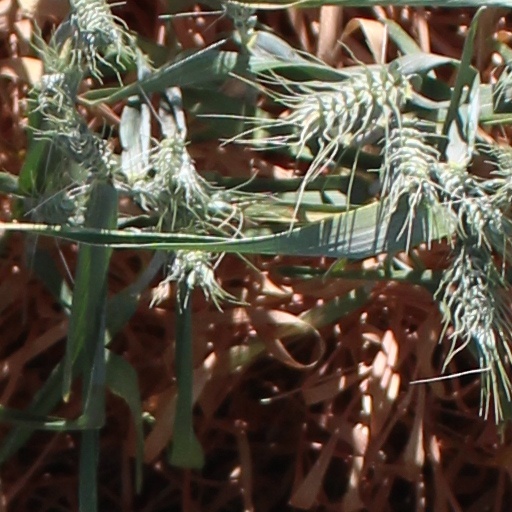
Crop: wheat